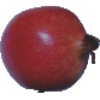
Label: Pomegranate 1